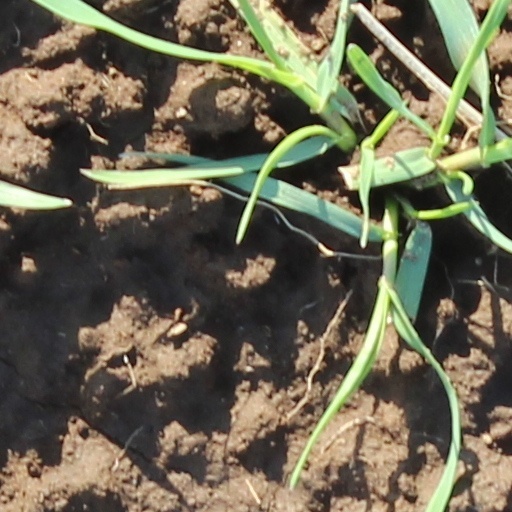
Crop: wheat